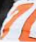
Number: 7